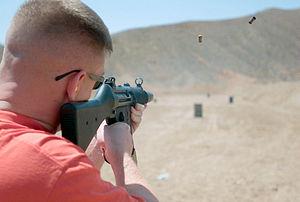
Un champ de tir est un endroit destiné à l'entrainement à l'usage d'armes à feu.